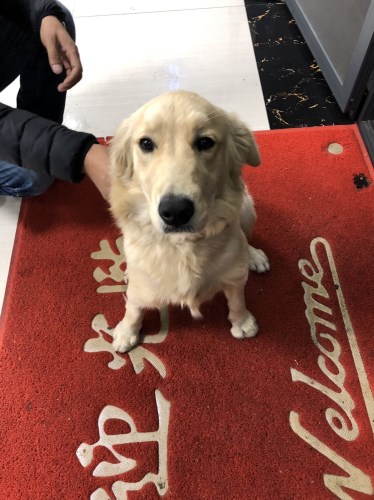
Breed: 5355-n000126-golden_retriever